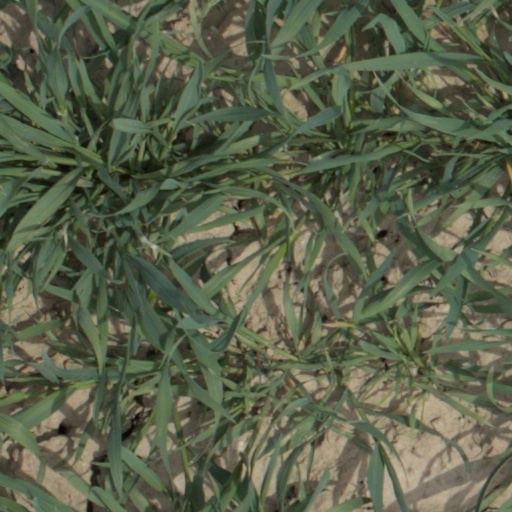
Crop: wheat